Trinity United Church (Peterborough, Ontario)

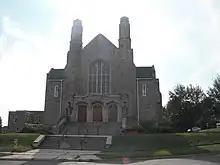
Trinity United Church in 2010

Trinity United Church was a church located in downtown Peterborough, Ontario, Canada. Originally Methodist, from 1925, the church belonged to the United Church of Canada. The church was built between 1914 and 1916 in the Gothic Revival style by Edmund Burke. The church closed and the congregation disbanded on 12 June 2022.